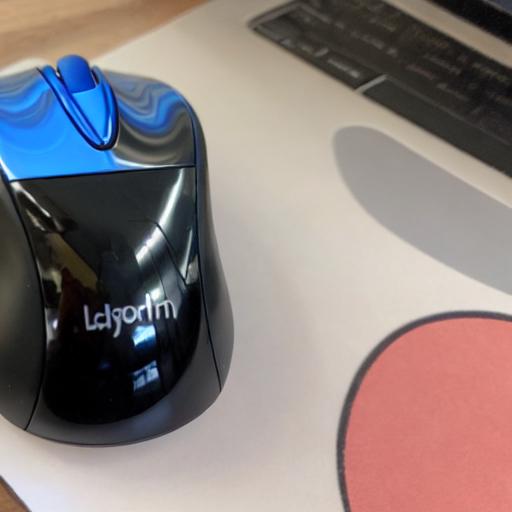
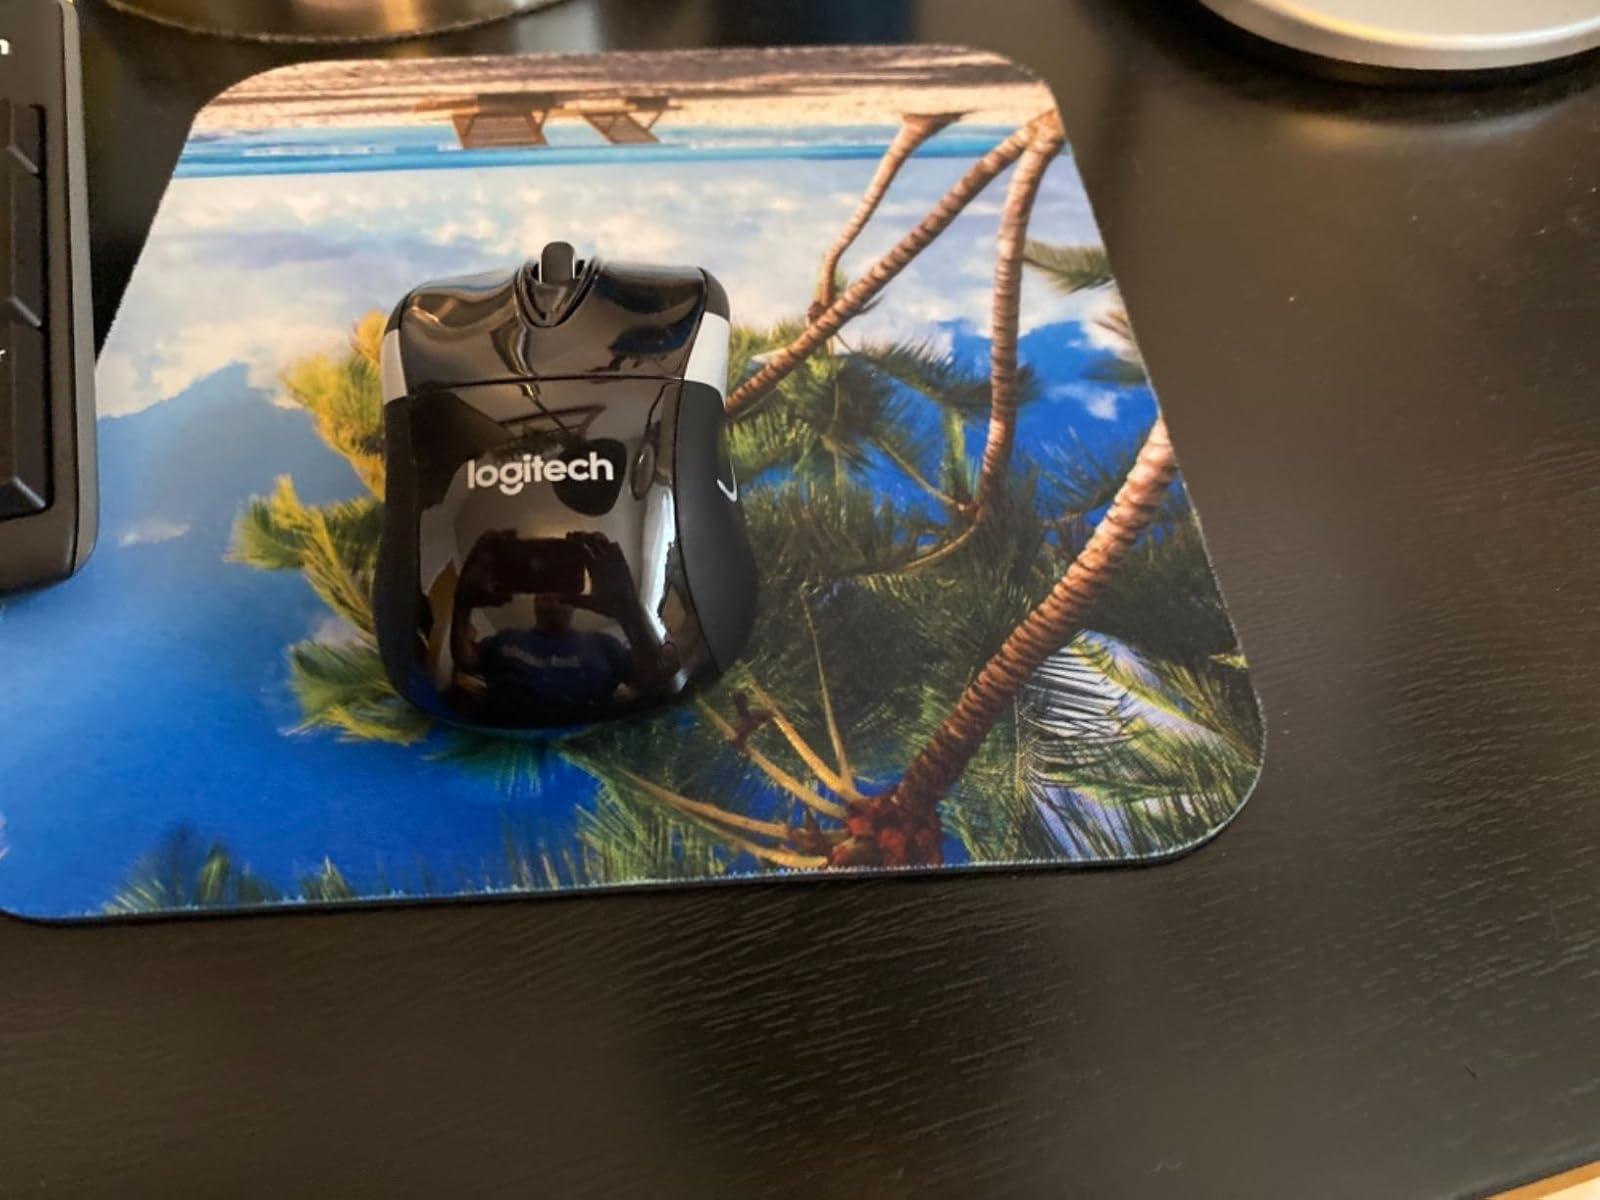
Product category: mouse
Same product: no